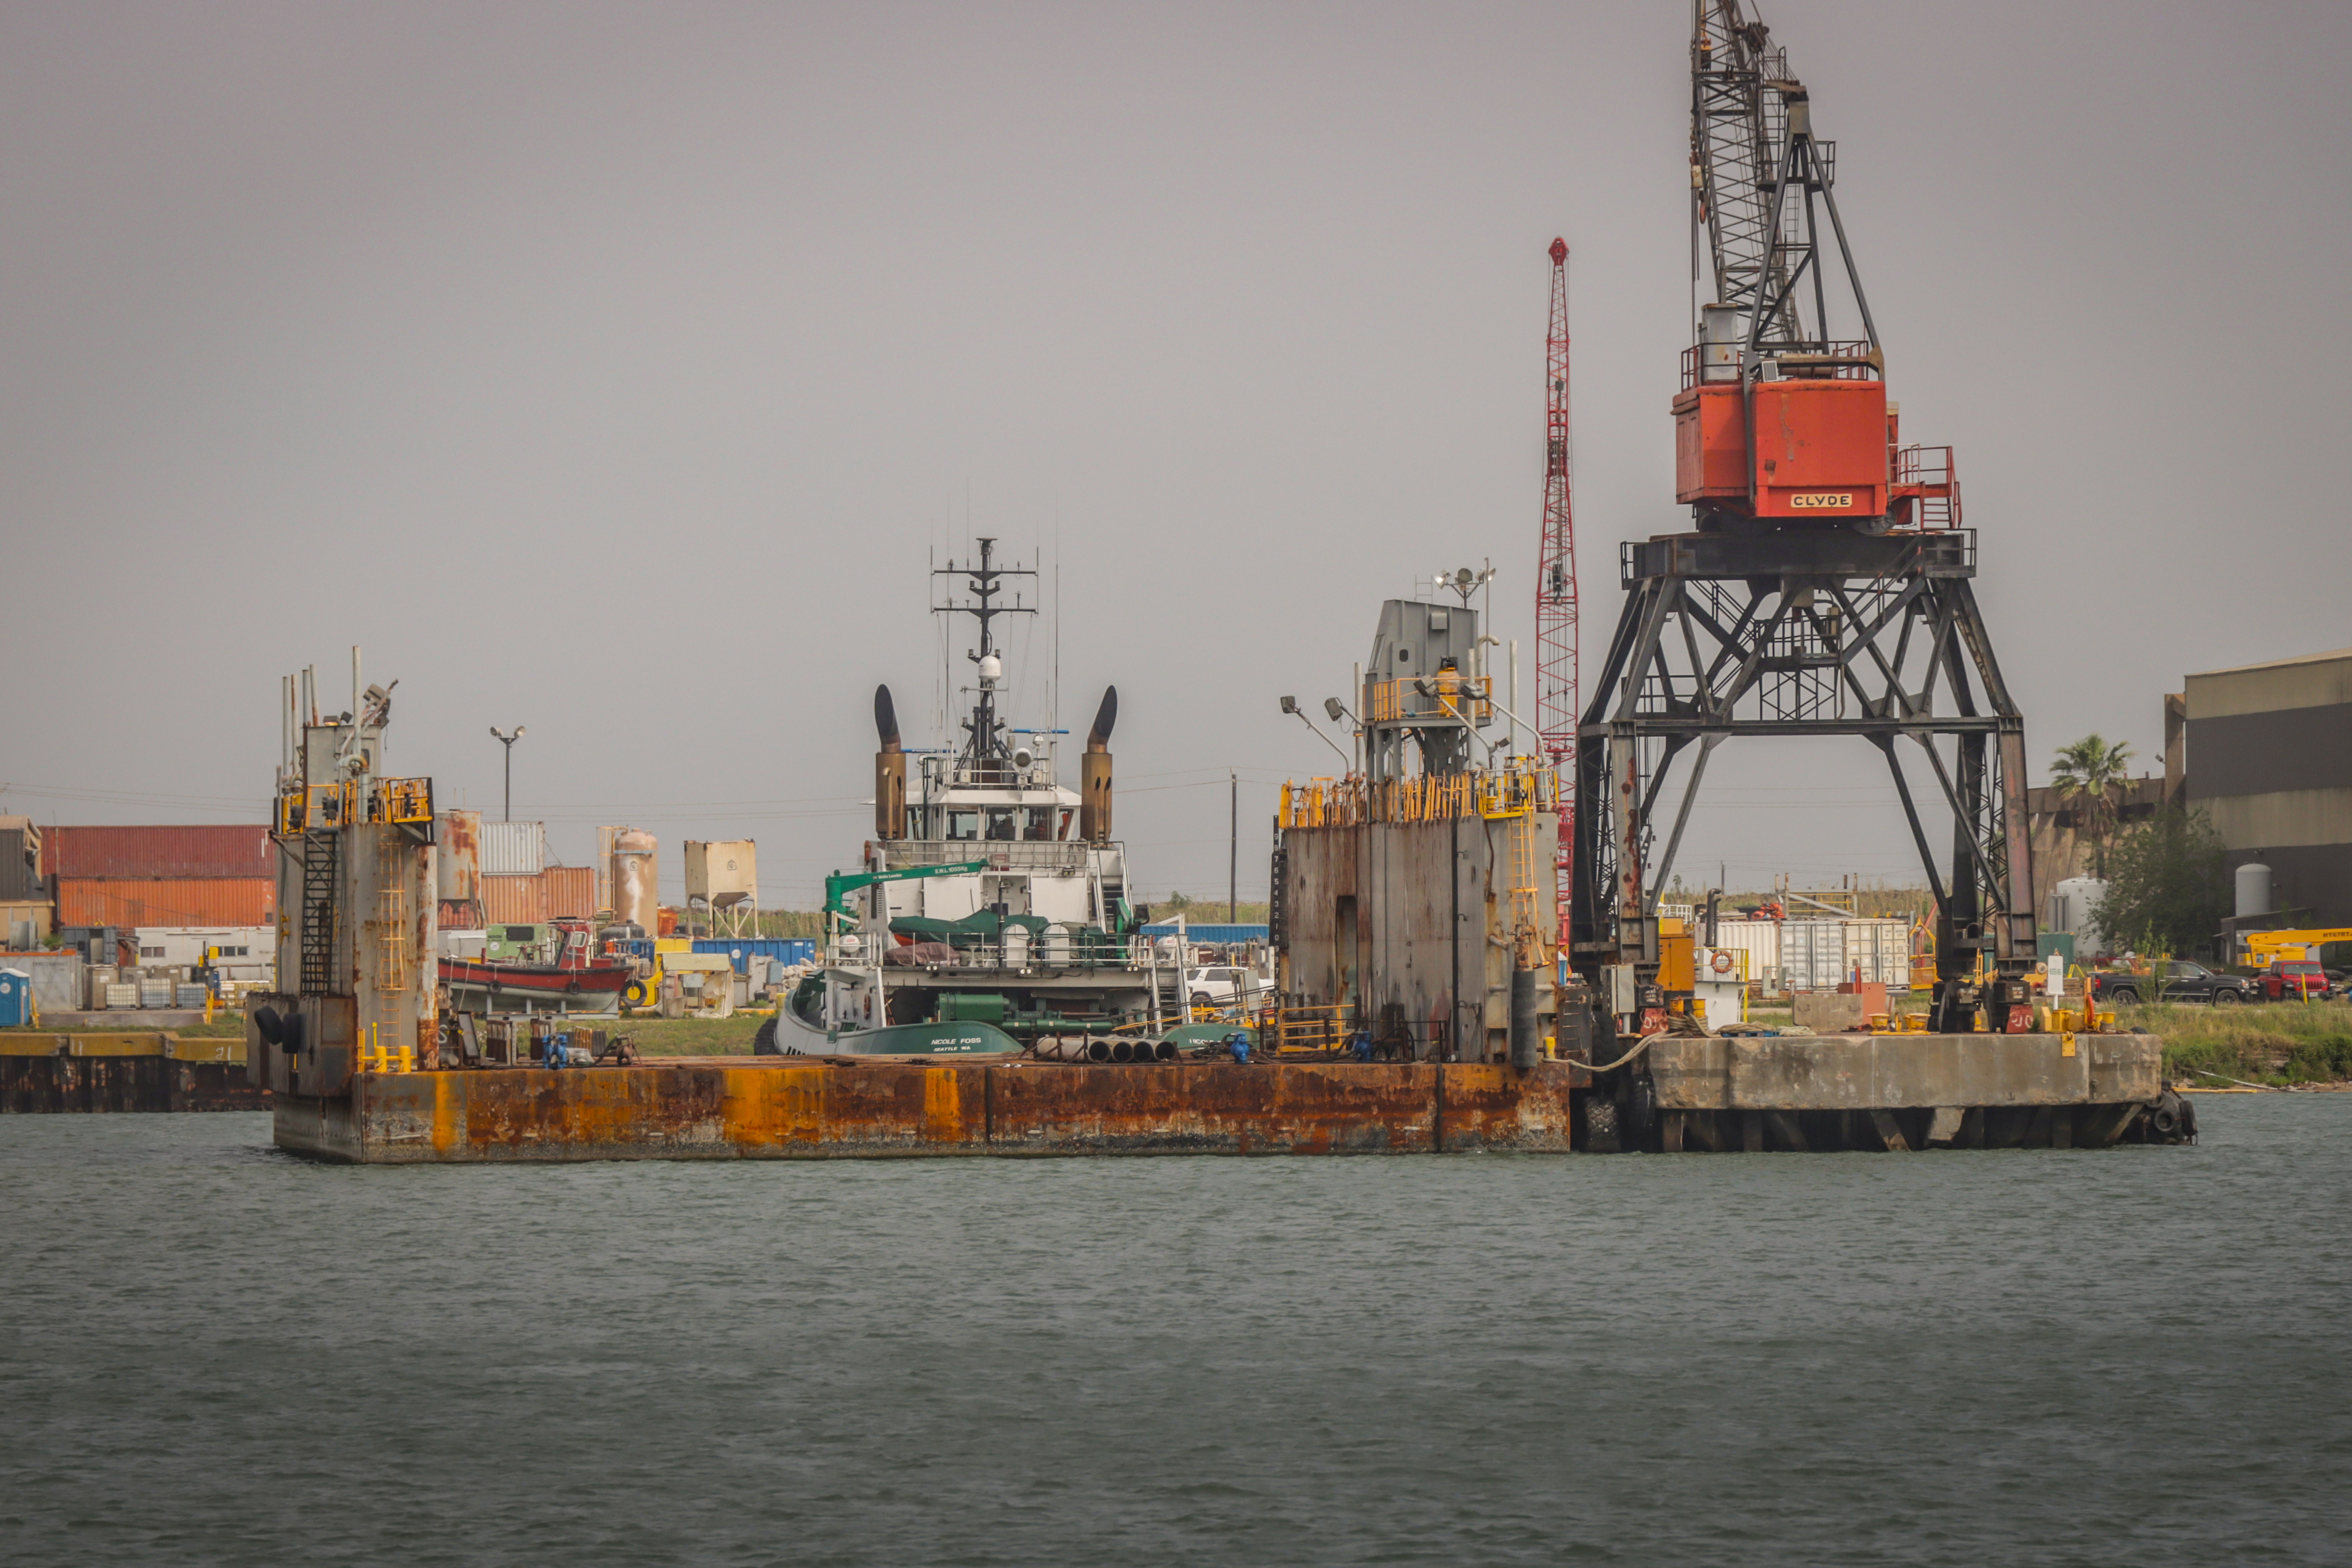
outdoors, water, sky, galvestonbay, texas, boat, watercraft, vehicle, fluid, gas, machine, lake, building, city, crane, ship, plant, offshore drilling, harbor, semi submersible, port, channel, water transportation, metal, cargo ship, freight transport, cloud, evening, construction equipment, crane vessel floating, oil rig, drilling rig, industry, sea